International Firefighters' Day

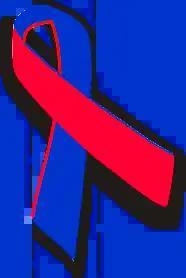
Red and blue ribbon, a symbol of International Firefighters Day

International Firefighters' Day (IFFD) is observed on May 4, in order to honour firefighters for their service internationally, remember firefighters who lost their lives during service and to commemorate firefighters killed in the September 11 attacks. It was established after a proposal by female Australian firefighter, JJ Edmondson, was made on January 4, 1999, following the deaths of five firefighters fighting a bushfire in Australia on 2 December, 1998.